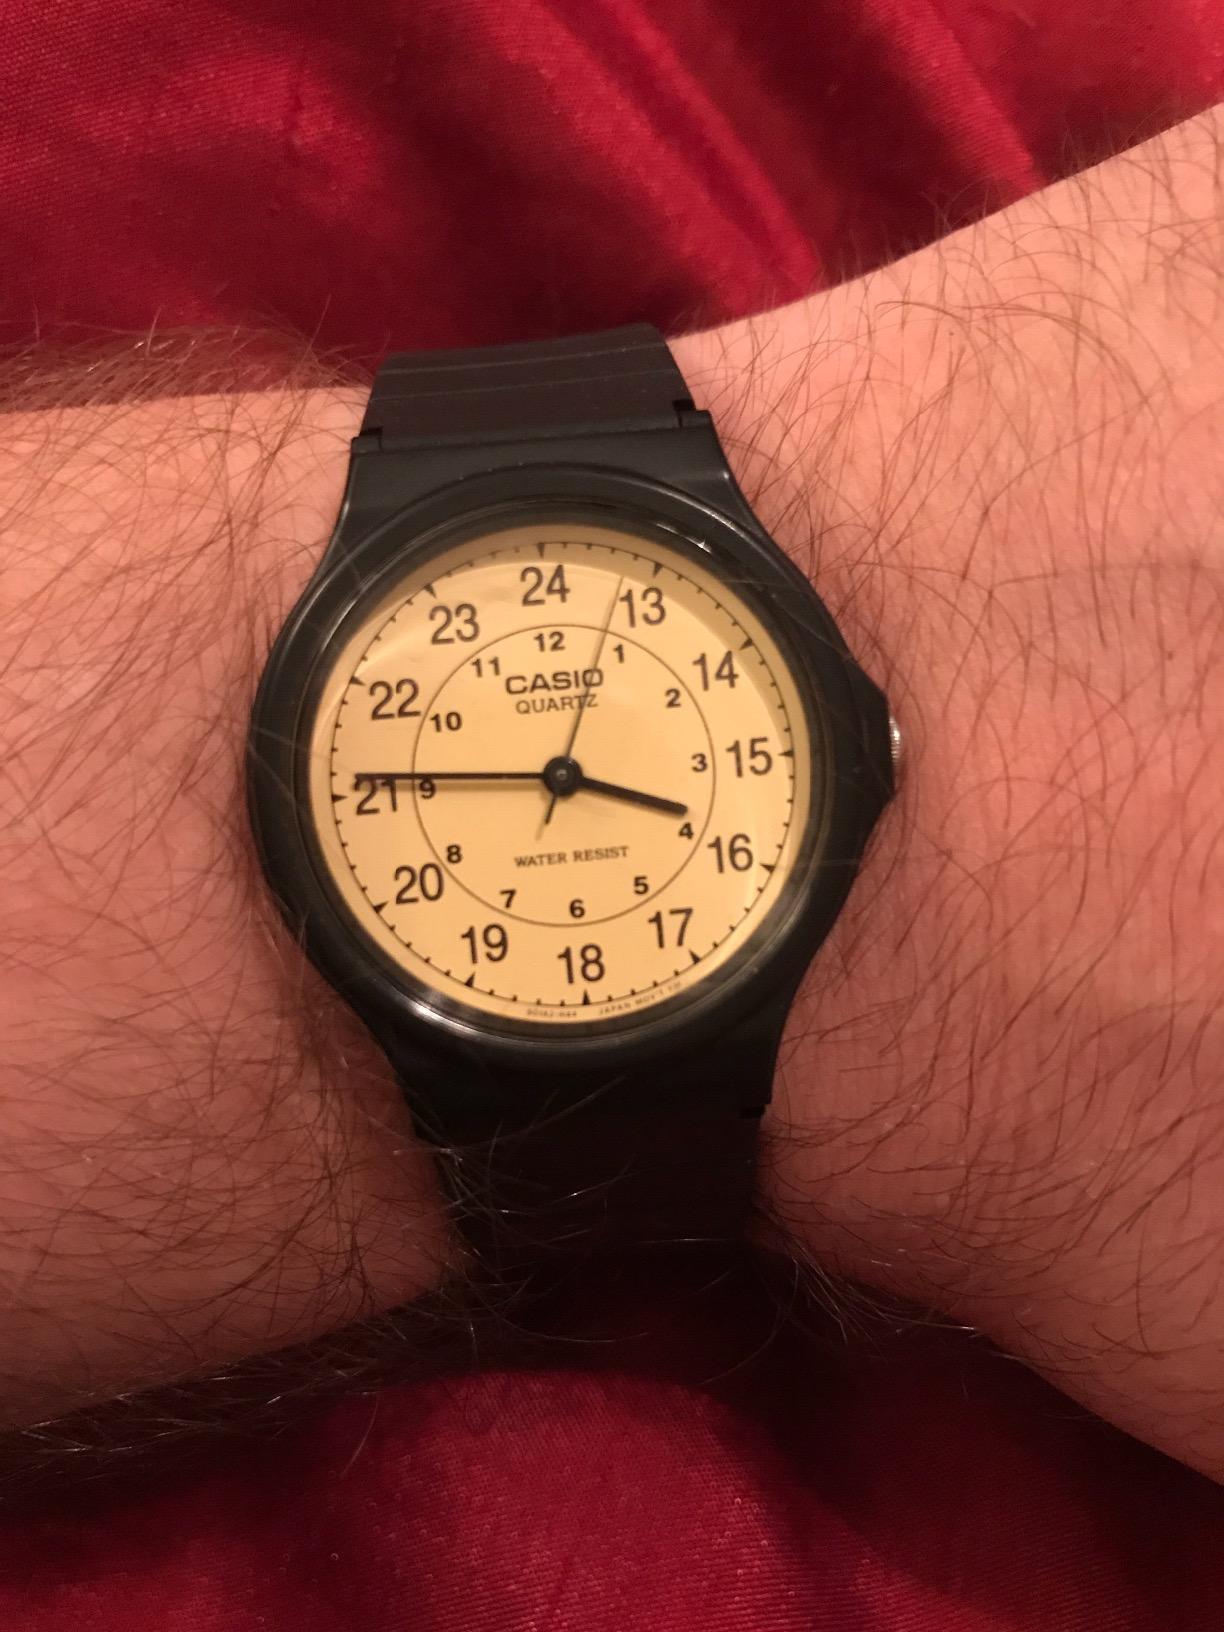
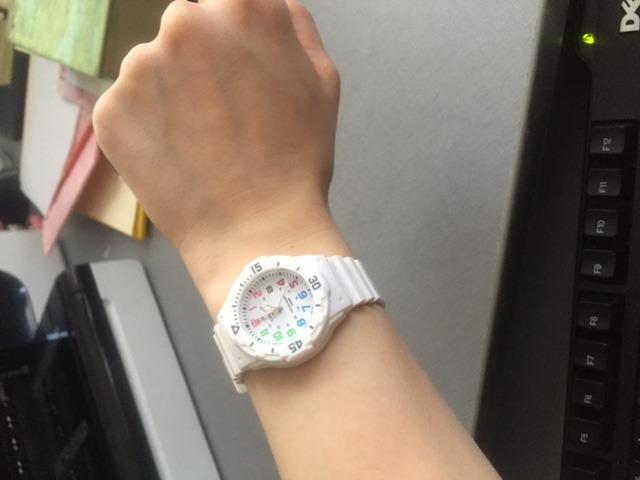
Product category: accessories_watch
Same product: no